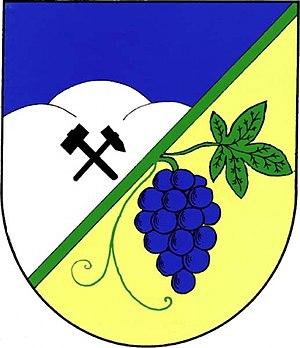
Vinary est une commune du district d'Ústí nad Orlicí, dans la région de Pardubice, en République tchèque. Sa population s'élevait à 132 habitants en 2017.